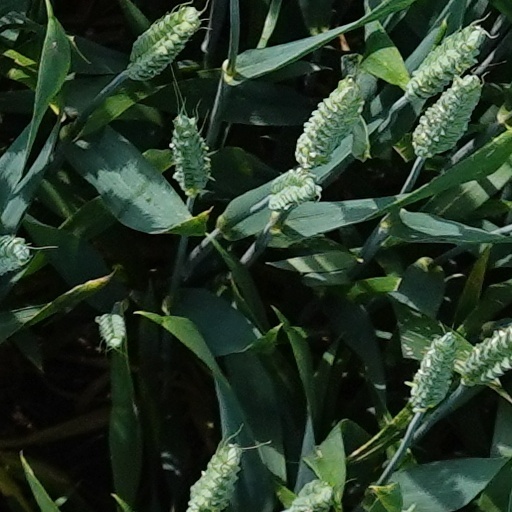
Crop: wheat